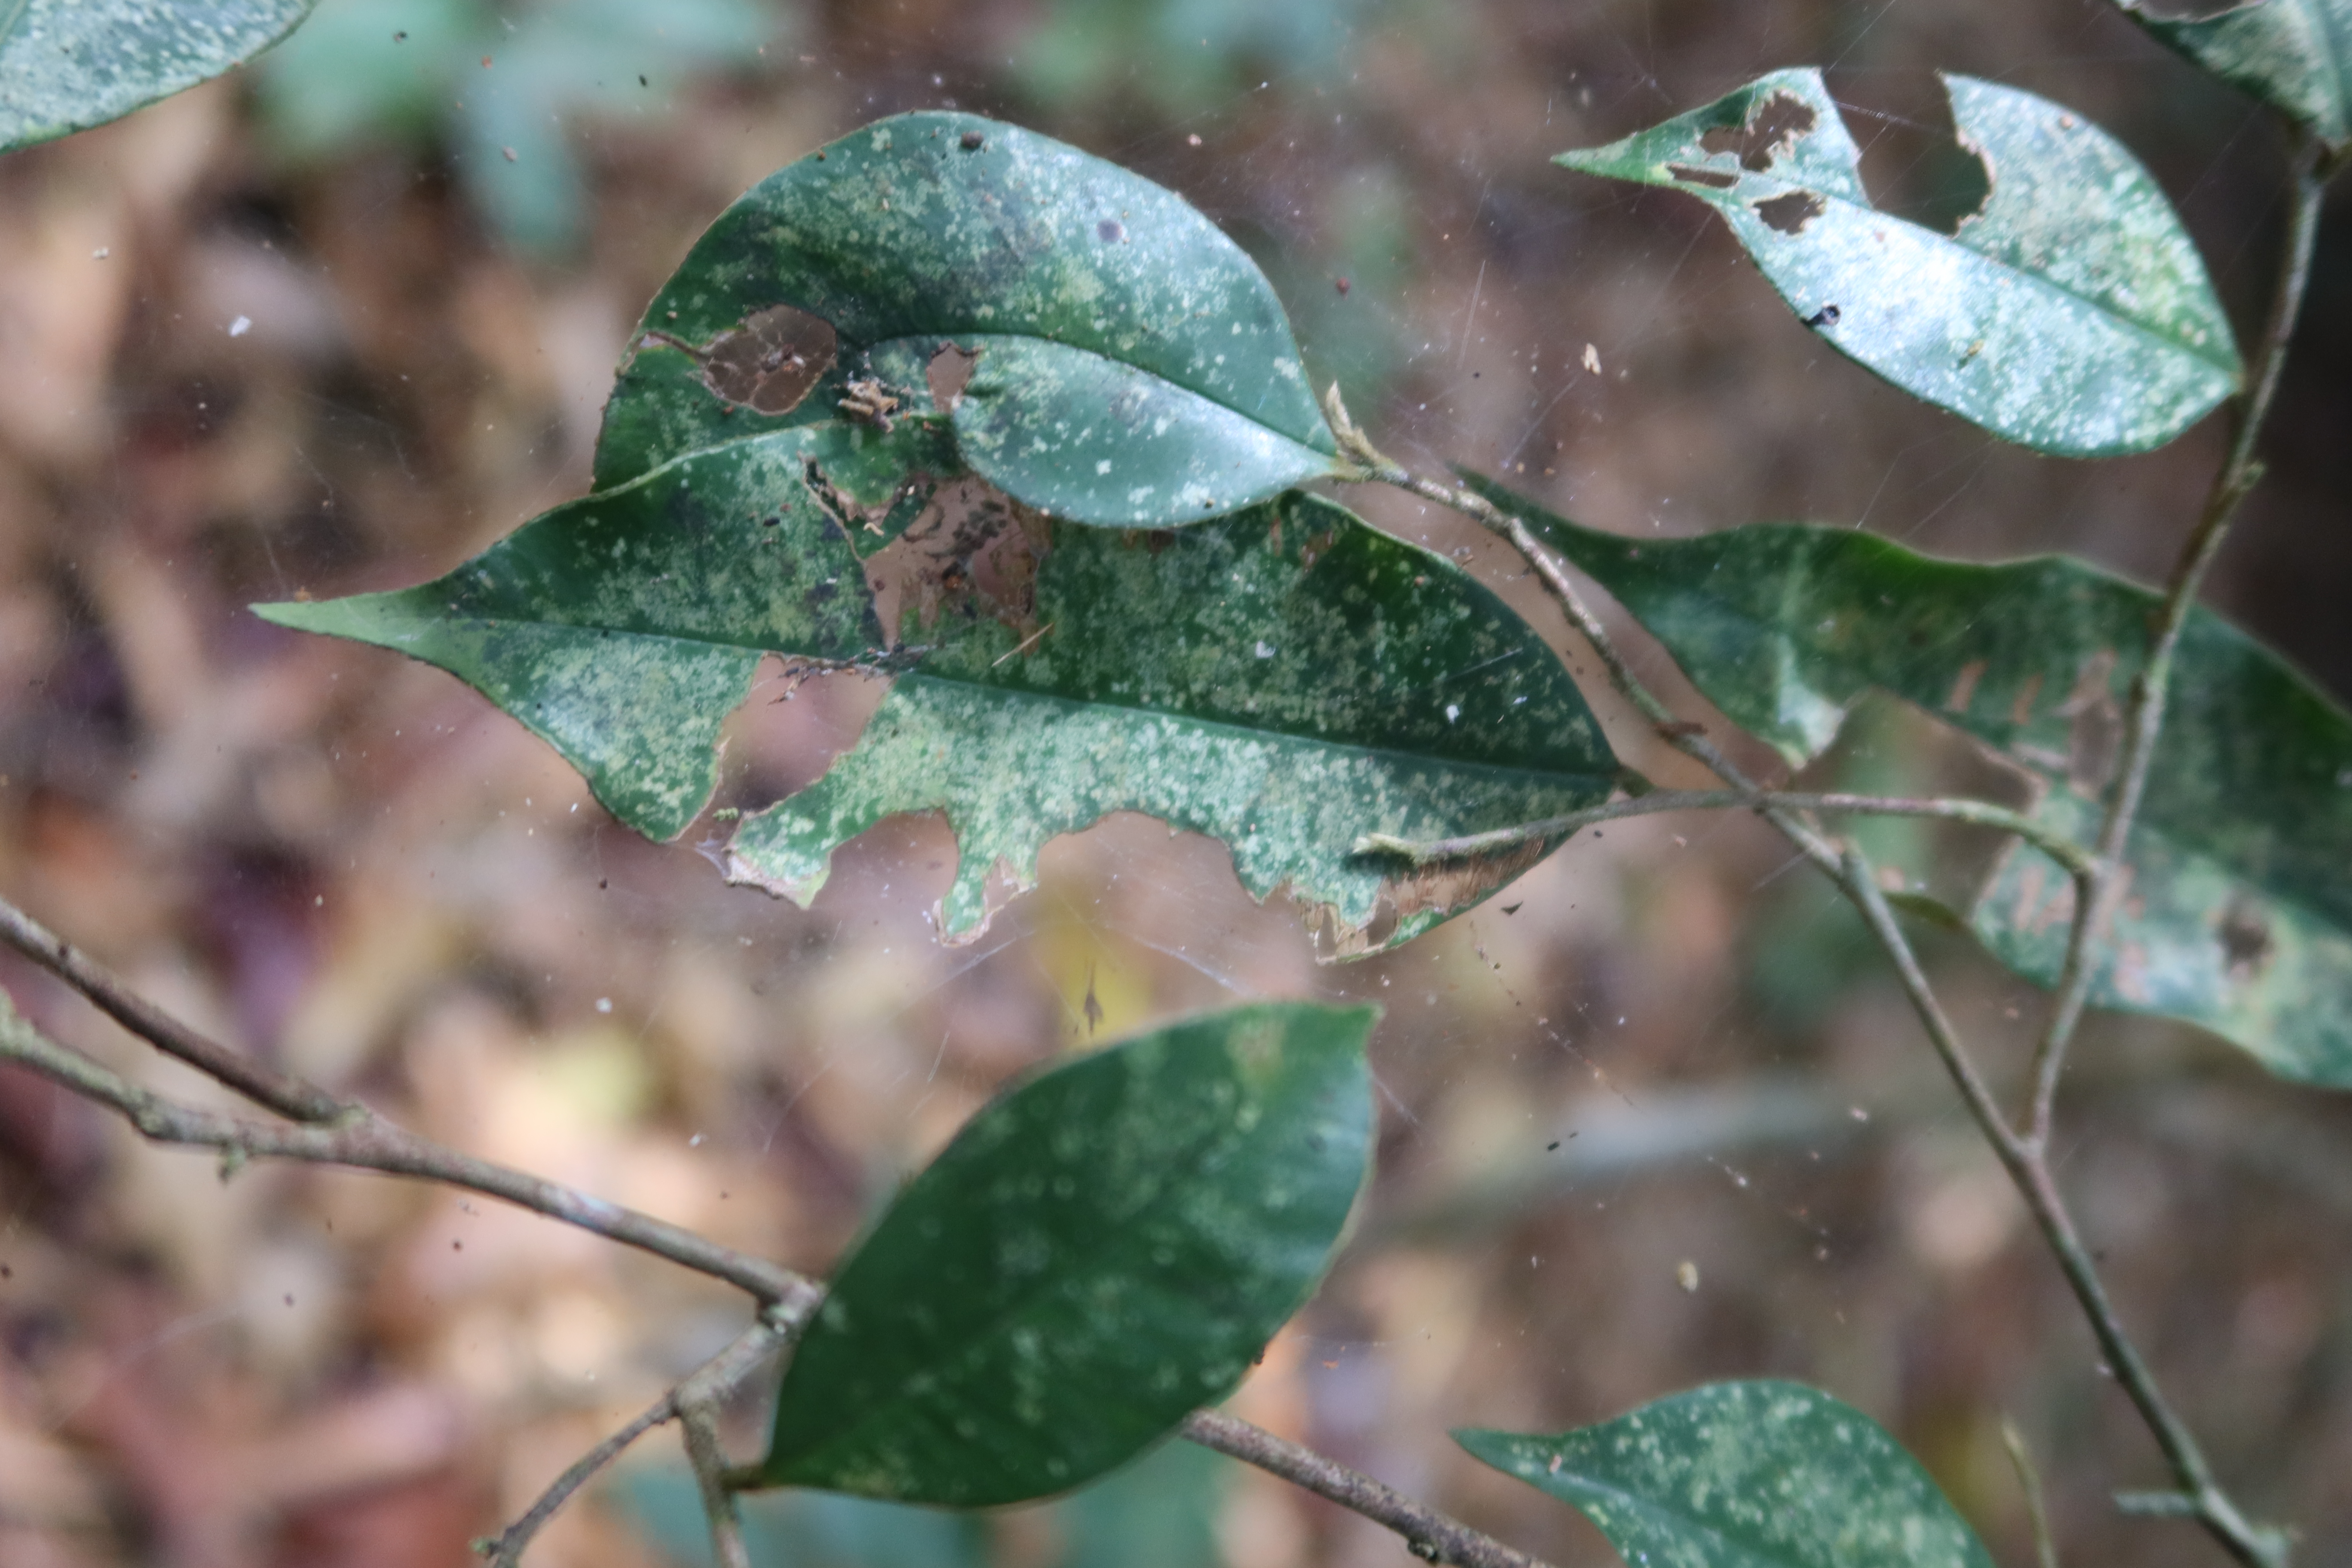
Label: Spiders